Flags of the Australian Defence Force

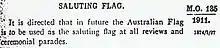
Extract from the Australian Army Military Orders manual.

The Australian flag was associated with an act of war for the first recorded time as it flew above the fort at Queenscliff in Victoria, which opened fire to prevent the German steamer Pfalz from leaving port on 6 August 1914. General Birdwood dispatched an Australian flag now on display at the Australian War Memorial to the 15th Infantry brigade with orders that it be flown over Harbonnières, an honour that the commander of the 59th battalion bestowed on the first man to reach the objective, 22-year-old Private Ernest Forty. In 1918, as the 2nd Division entered the Belgian town of Charleroi, the locals turned out to greet them waving Australian flags made out of brown paper bags. The children of Villers-Bretonneux still maintain the tradition of raising the Australian flag in memory of the Australians who died in liberating the area in World War One. The Australian flag was flown above the general headquarters during the Hundred Days Offensive.